Jeff Lynne

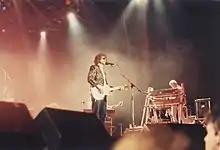
ELO performing in 1986 (Lynne and Tandy pictured)

In 1976, working for the first time as a solo artist, Lynne covered the Beatles songs "With a Little Help from My Friends" and "Nowhere Man" for the film "All This and World War II". Lynne then issued his debut solo single, "Doin' That Crazy Thing", in 1977. It failed to attract much attention, and did not chart in any country. These solo ventures having been completed, Lynne returned to working with ELO, who were in the middle of their most commercially successful period around this time.